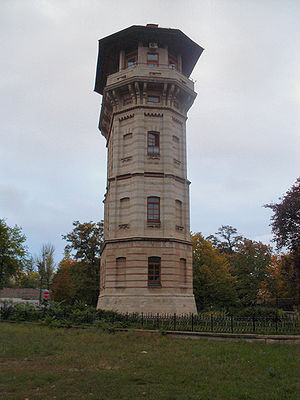
Chişinău Vandtårn
Vandtårnet set fra en af Moldova Statsuniversitets bygninger
Chişinău Vandtårn er et vandtårn i Moldovas hovedstad Chişinău beliggende på Mitropolit Bănulescu-Bodoni Vej 2. Det blev opført i slutningen af det 19. århundrede efter et projekt af Alexander Bernadazzi. Det var den primære del af Chişinăus vandforsyning. Den øverste del blev bygget i træ og blev ødelagt af et jordskælv. Det blev genopbygget i 1980–1983.